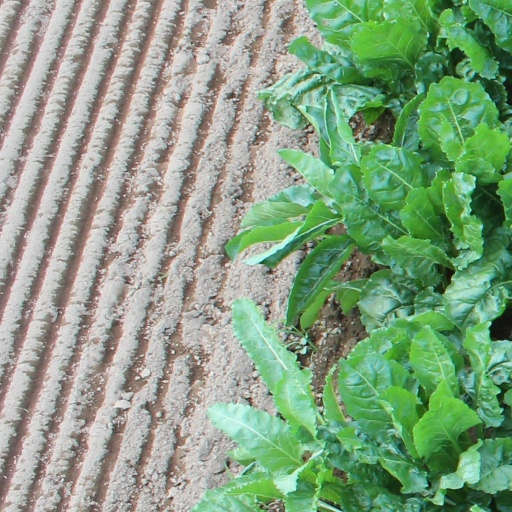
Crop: sugar beet